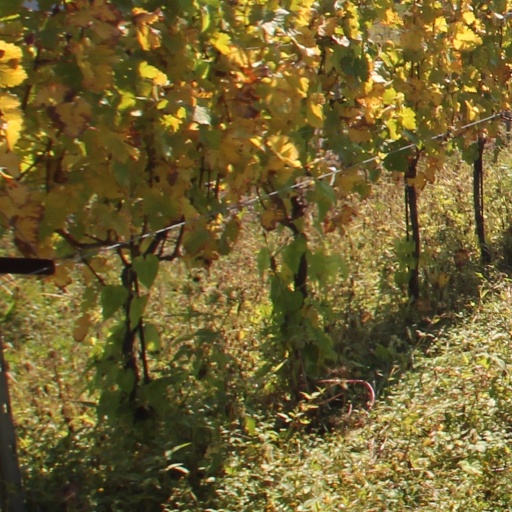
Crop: grape